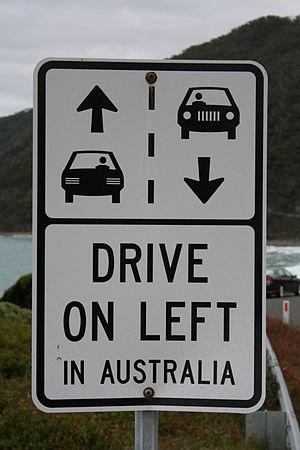
Le sens de circulation automobile est l'un des points fondamentaux du code de la route. Selon le pays, l'intégralité du trafic routier s'effectue du côté gauche ou du côté droit de la route. Ce choix influe naturellement sur les ordres de priorité, le dépassement, le positionnement des panneaux de signalisation et l'utilisation des ronds-points mais également sur la position du poste de conduite dans les véhicules.